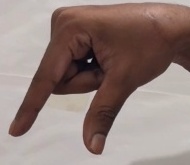
ASL sign: Q